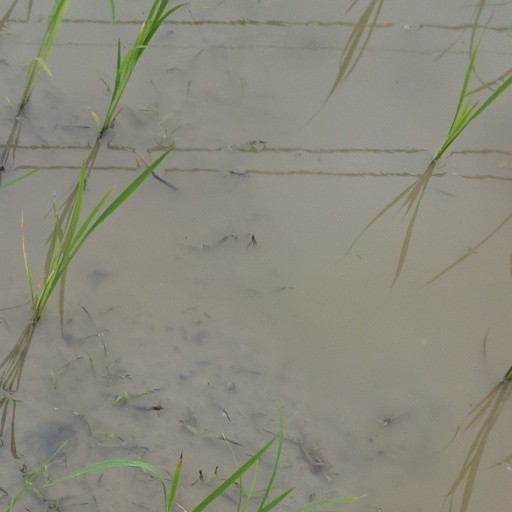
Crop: rice